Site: brandenburg
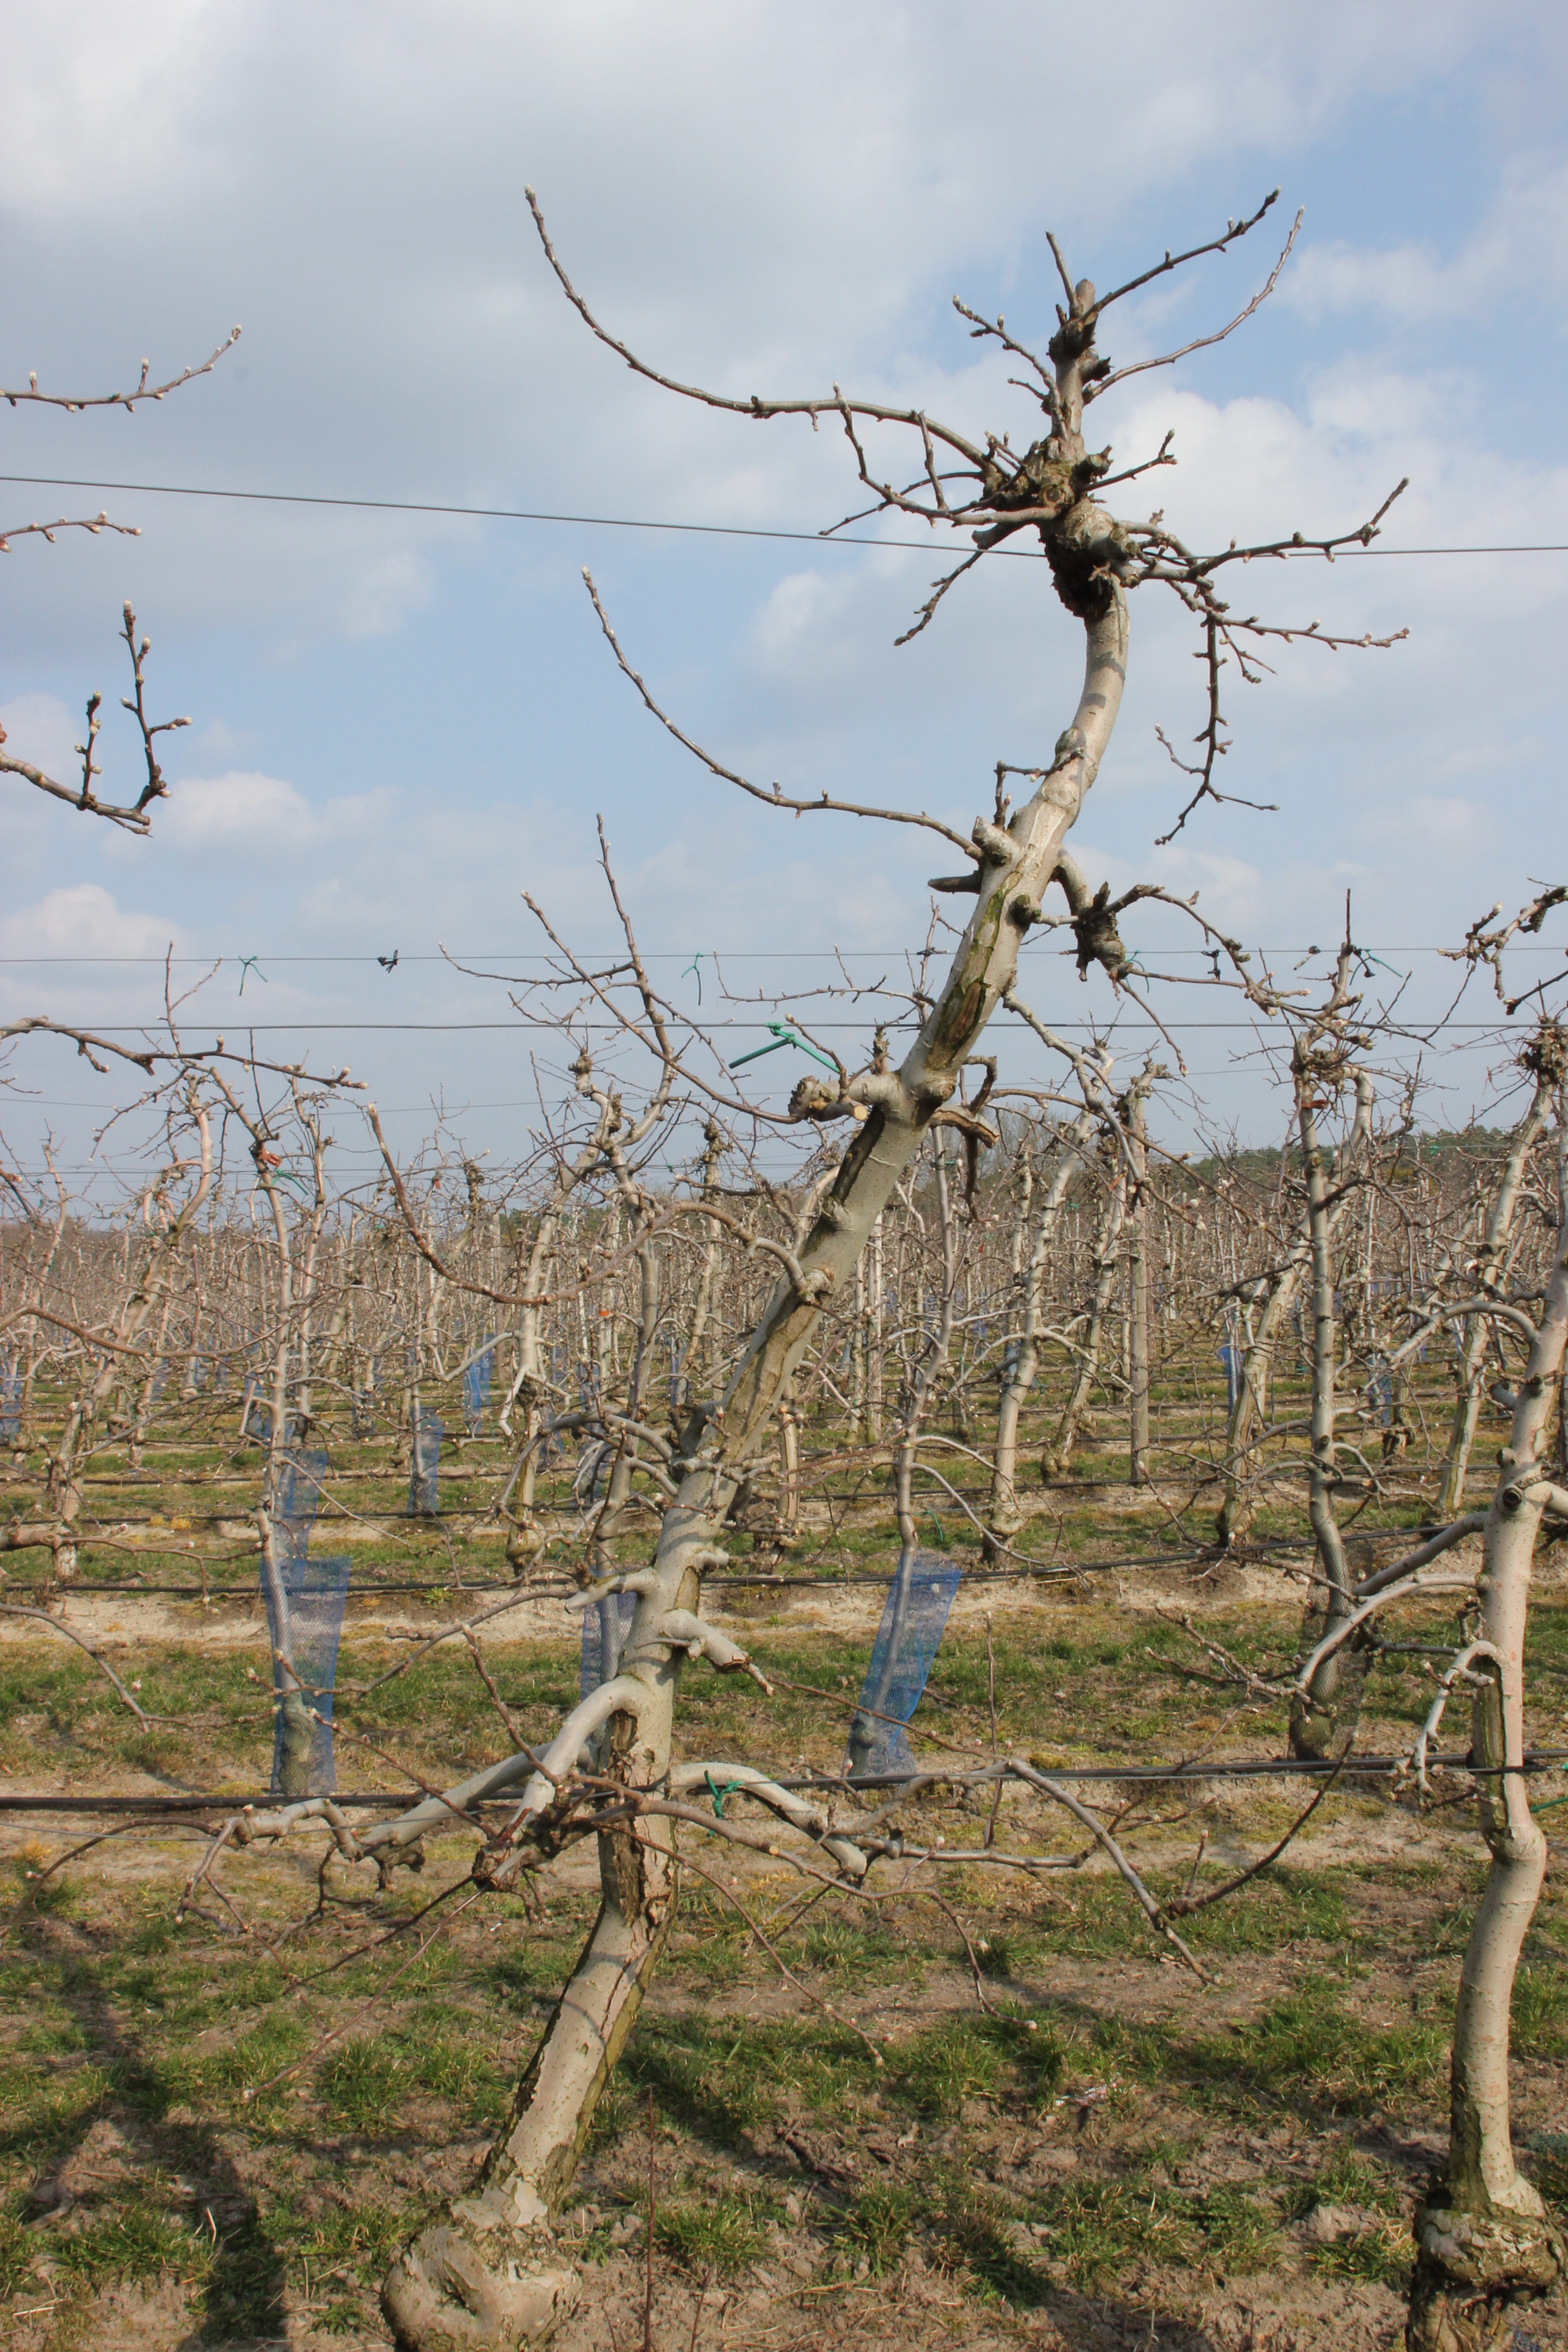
Growth stage (BBCH 03): Bud development